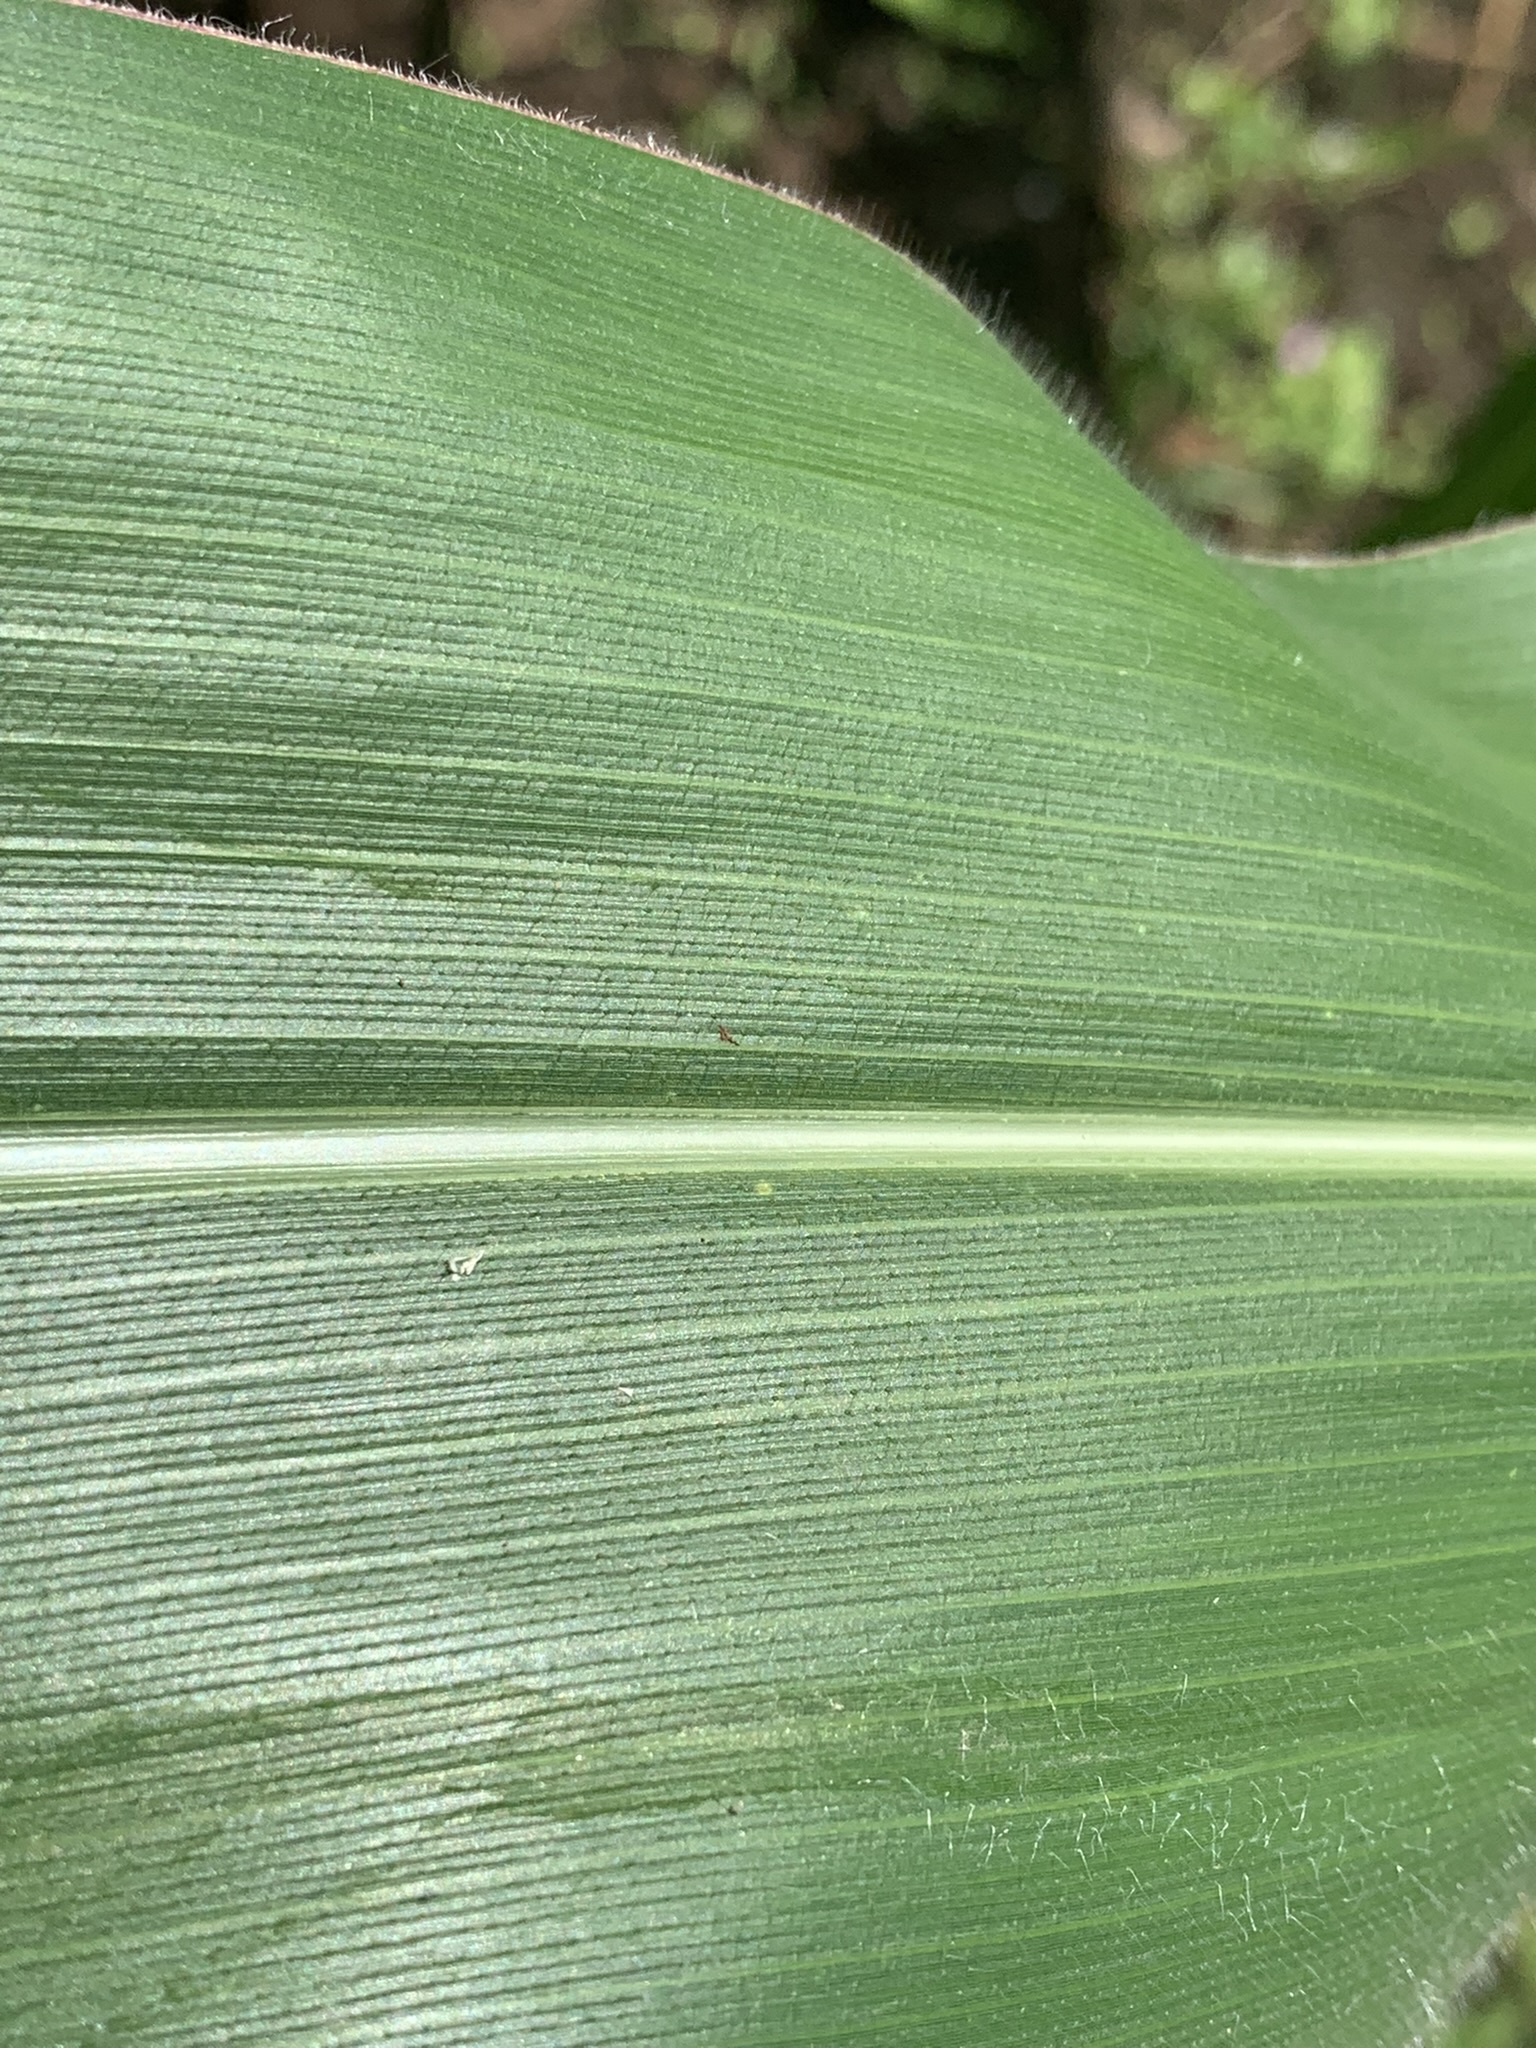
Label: Healthy